Daytona USA 2

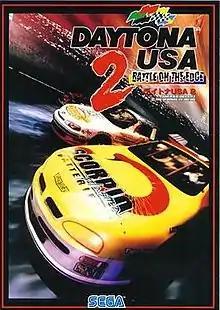
Japanese arcade flyer

Daytona USA 2: Battle on the Edge (known simply as in Japan, and Sega Racing Classic 2 in a 2023 release because of a licensing issue) is an arcade racing game released by Sega in 1998 as a follow-up to the extremely successful "Daytona USA".